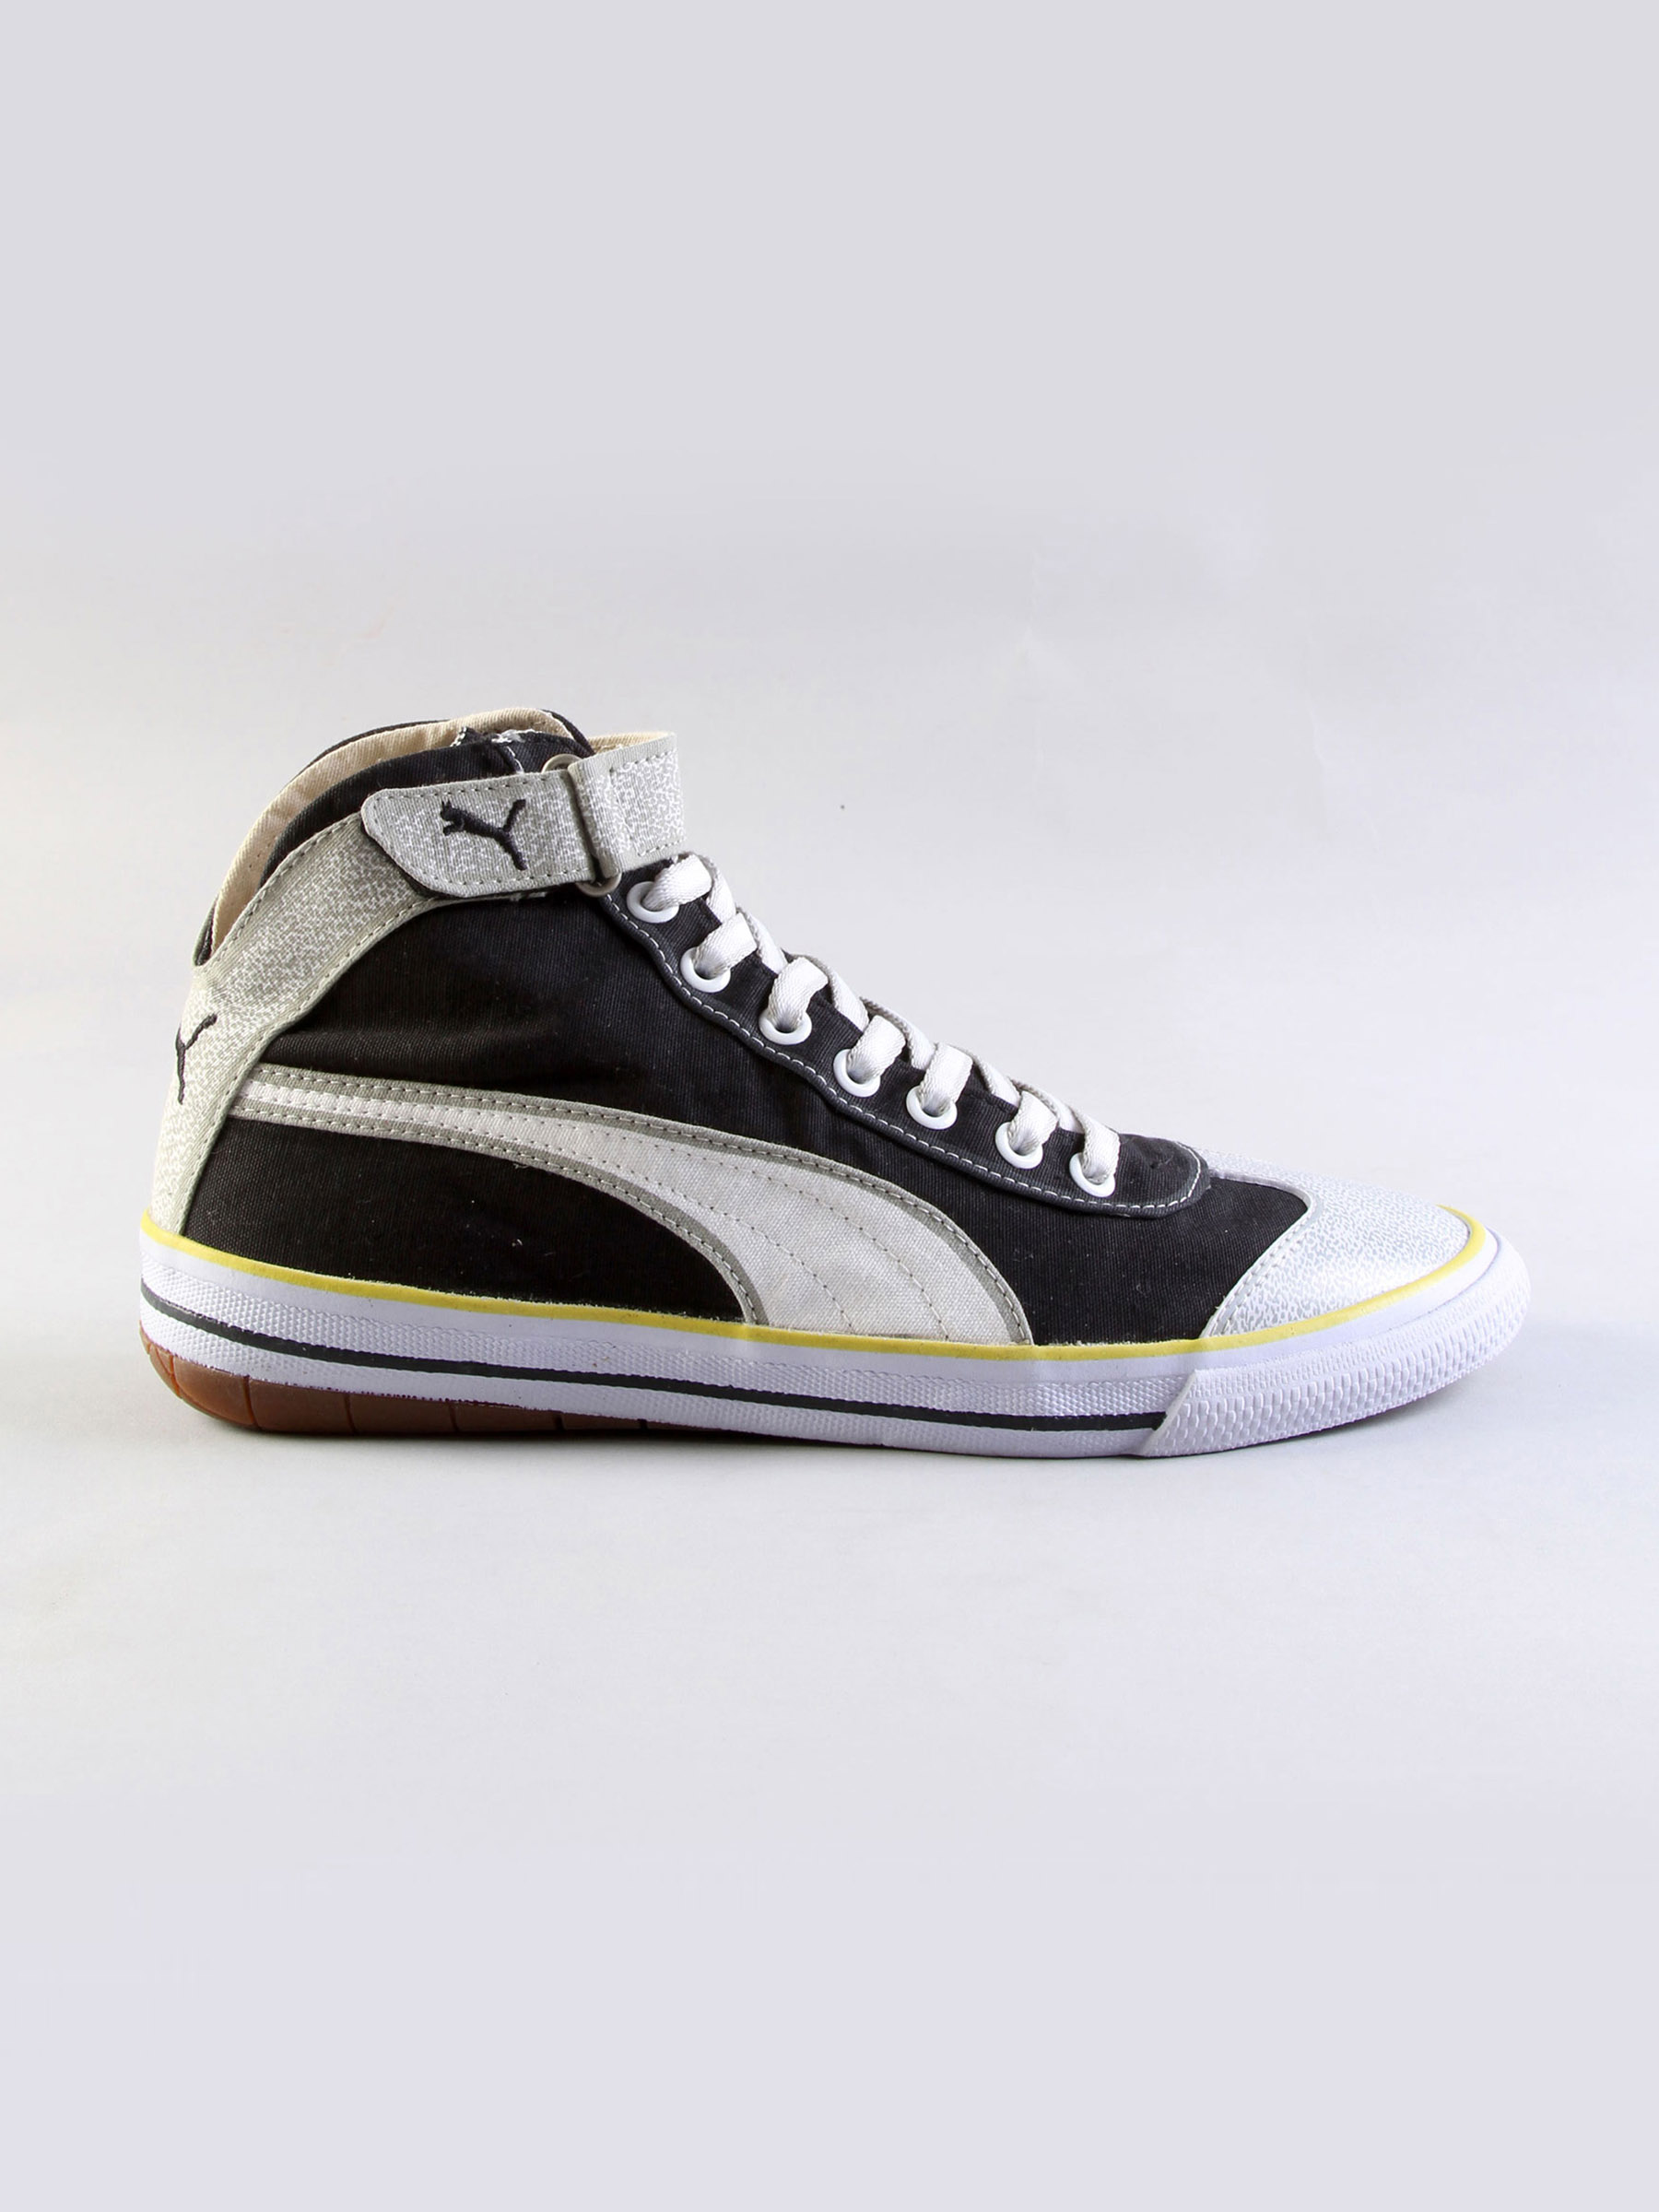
Puma Men's Mid Pixel Black & Silver Canvas Shoe
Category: Footwear / Shoes / Sports Shoes
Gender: Men
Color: Black
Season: Fall 2010
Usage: Sports